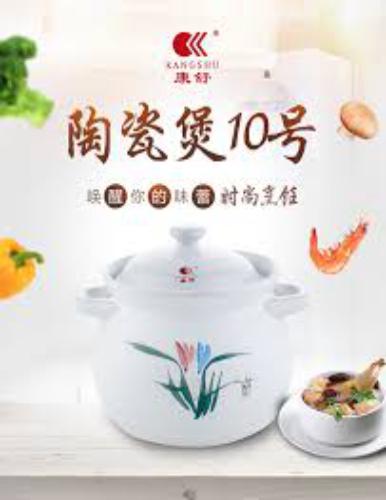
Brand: kangshu
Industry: Others